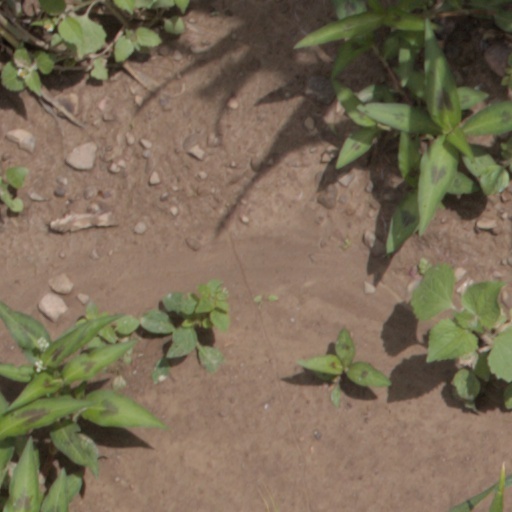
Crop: wheat